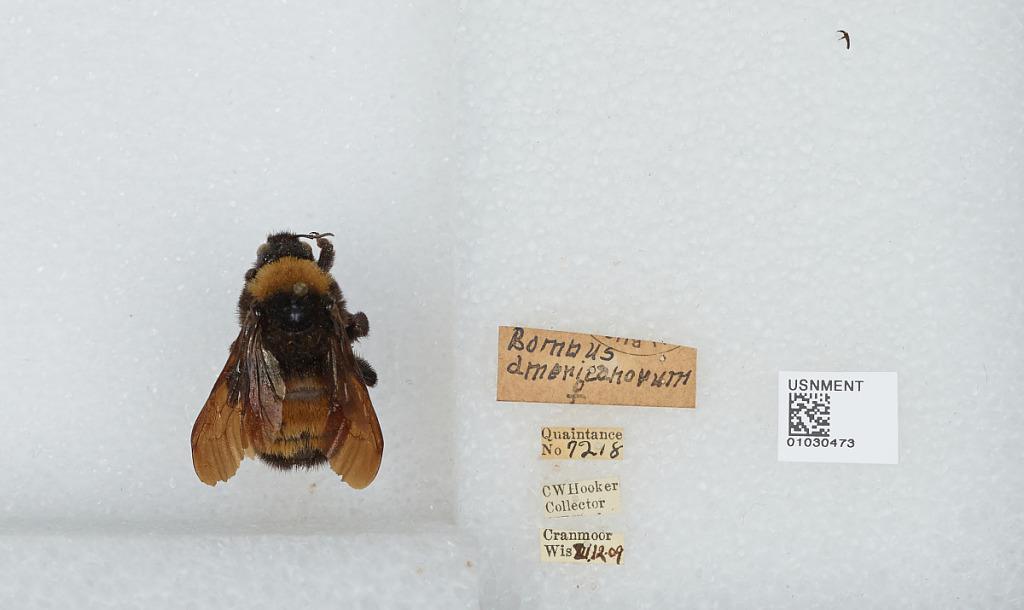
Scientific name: Bombus (Fervidobombus) pensylvanicus pensylvanicus (De Geer)
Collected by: C. Hooker
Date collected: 1909-7-12
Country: United States
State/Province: Wisconsin
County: Wood
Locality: Cranmoor
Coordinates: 44.3544, -90.0169